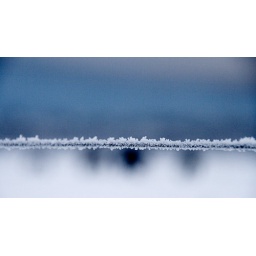
Ice on the fencing wire. The dark blue under the wire are horses.